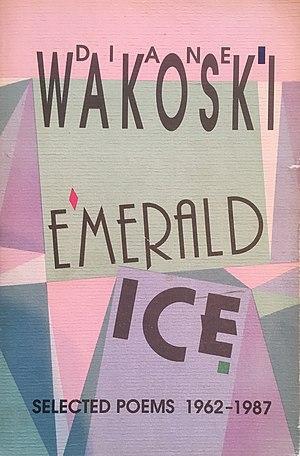
Diane Wakoski, Emerald Ice: Selected Poems, 1962-1987 (Santa Rosa: Black Sparrow Press), 1988.
Black Sparrow Books, connue autrefois sous le nom de Black Sparrow Press est une maison d'édition américaine fondée par John Martin en 1966 à Santa Rosa, en Californie, pour publier et éditer des écrivains de l'avant-garde américaine.